Jennifer Garner

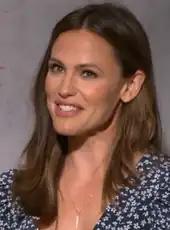
Garner in 2018

In 2015's "Danny Collins", a drama inspired by the true story of folk singer Steve Tilston and starring Al Pacino and Annette Bening, Garner played the supporting role of the wife of Bobby Cannavale's character. The film was released in selected cinemas and was warmly received by critics; Stephanie Merry of "The Washington Post" felt Garner gave the movie "a powerful jolt of emotion". In 2016, Garner appeared in the Christian drama "Miracles from Heaven", playing the mother of a young girl who had a near-death experience and was later cured of an incurable disease. The film grossed $73.9 million worldwide and received generally mixed reviews from critics, who felt it "makes the most out of an outstanding performance" from Garner. Ken Jaworowski of "The New York Times" praised a "dedicated" and "heartfelt" performance, while Nigel Smith of "The Guardian" found "her subtly wrought work ... tremendously effective" in an otherwise "crassly manipulative" film. Also in 2016, Garner starred in the critically panned comedy "Nine Lives", playing the second wife of a workaholic father who has his mind trapped inside of his daughter's new cat. Garner made an uncredited cameo appearance in "Mother's Day" (2016).